The White Tiger (2021 film)

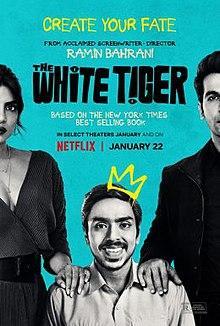
Official release poster

The White Tiger is a 2021 drama film, written and directed by Ramin Bahrani. The film stars Adarsh Gourav, Priyanka Chopra, and Rajkummar Rao. The film was produced by Mukul Deora and Ramin Bahrani, and executive produced by Chopra Jonas, Prem Akkaraju, and Ava DuVernay. An adaptation of Aravind Adiga's 2008 novel, the story is about Balram, who comes from a poor Indian village and uses his wit and cunning to escape from poverty.